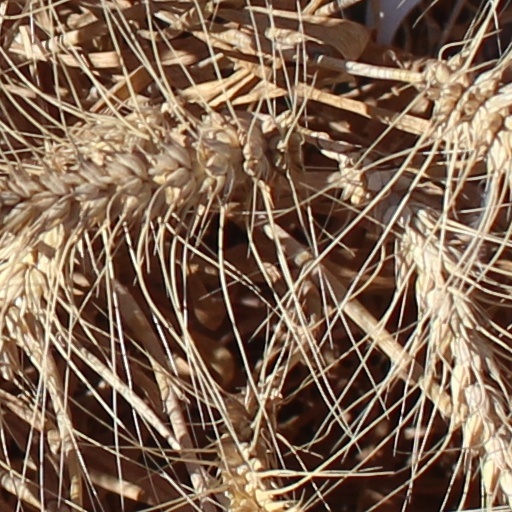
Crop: wheat